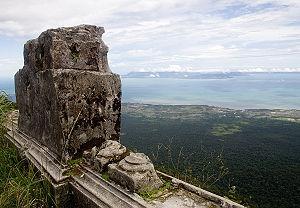
Le Bokor Palace Hôtel est le principal vestige de l'ancienne station d'altitude de Bokor, dans la province de Kampot au Cambodge. Le choix d'un emplacement à 1000 mètres d'altitude dans un lieu isolé correspondait au besoin de fournir aux colons fatigués par le climat des plaines des conditions climatiques leur évitant des rapatriements vers la métropole.